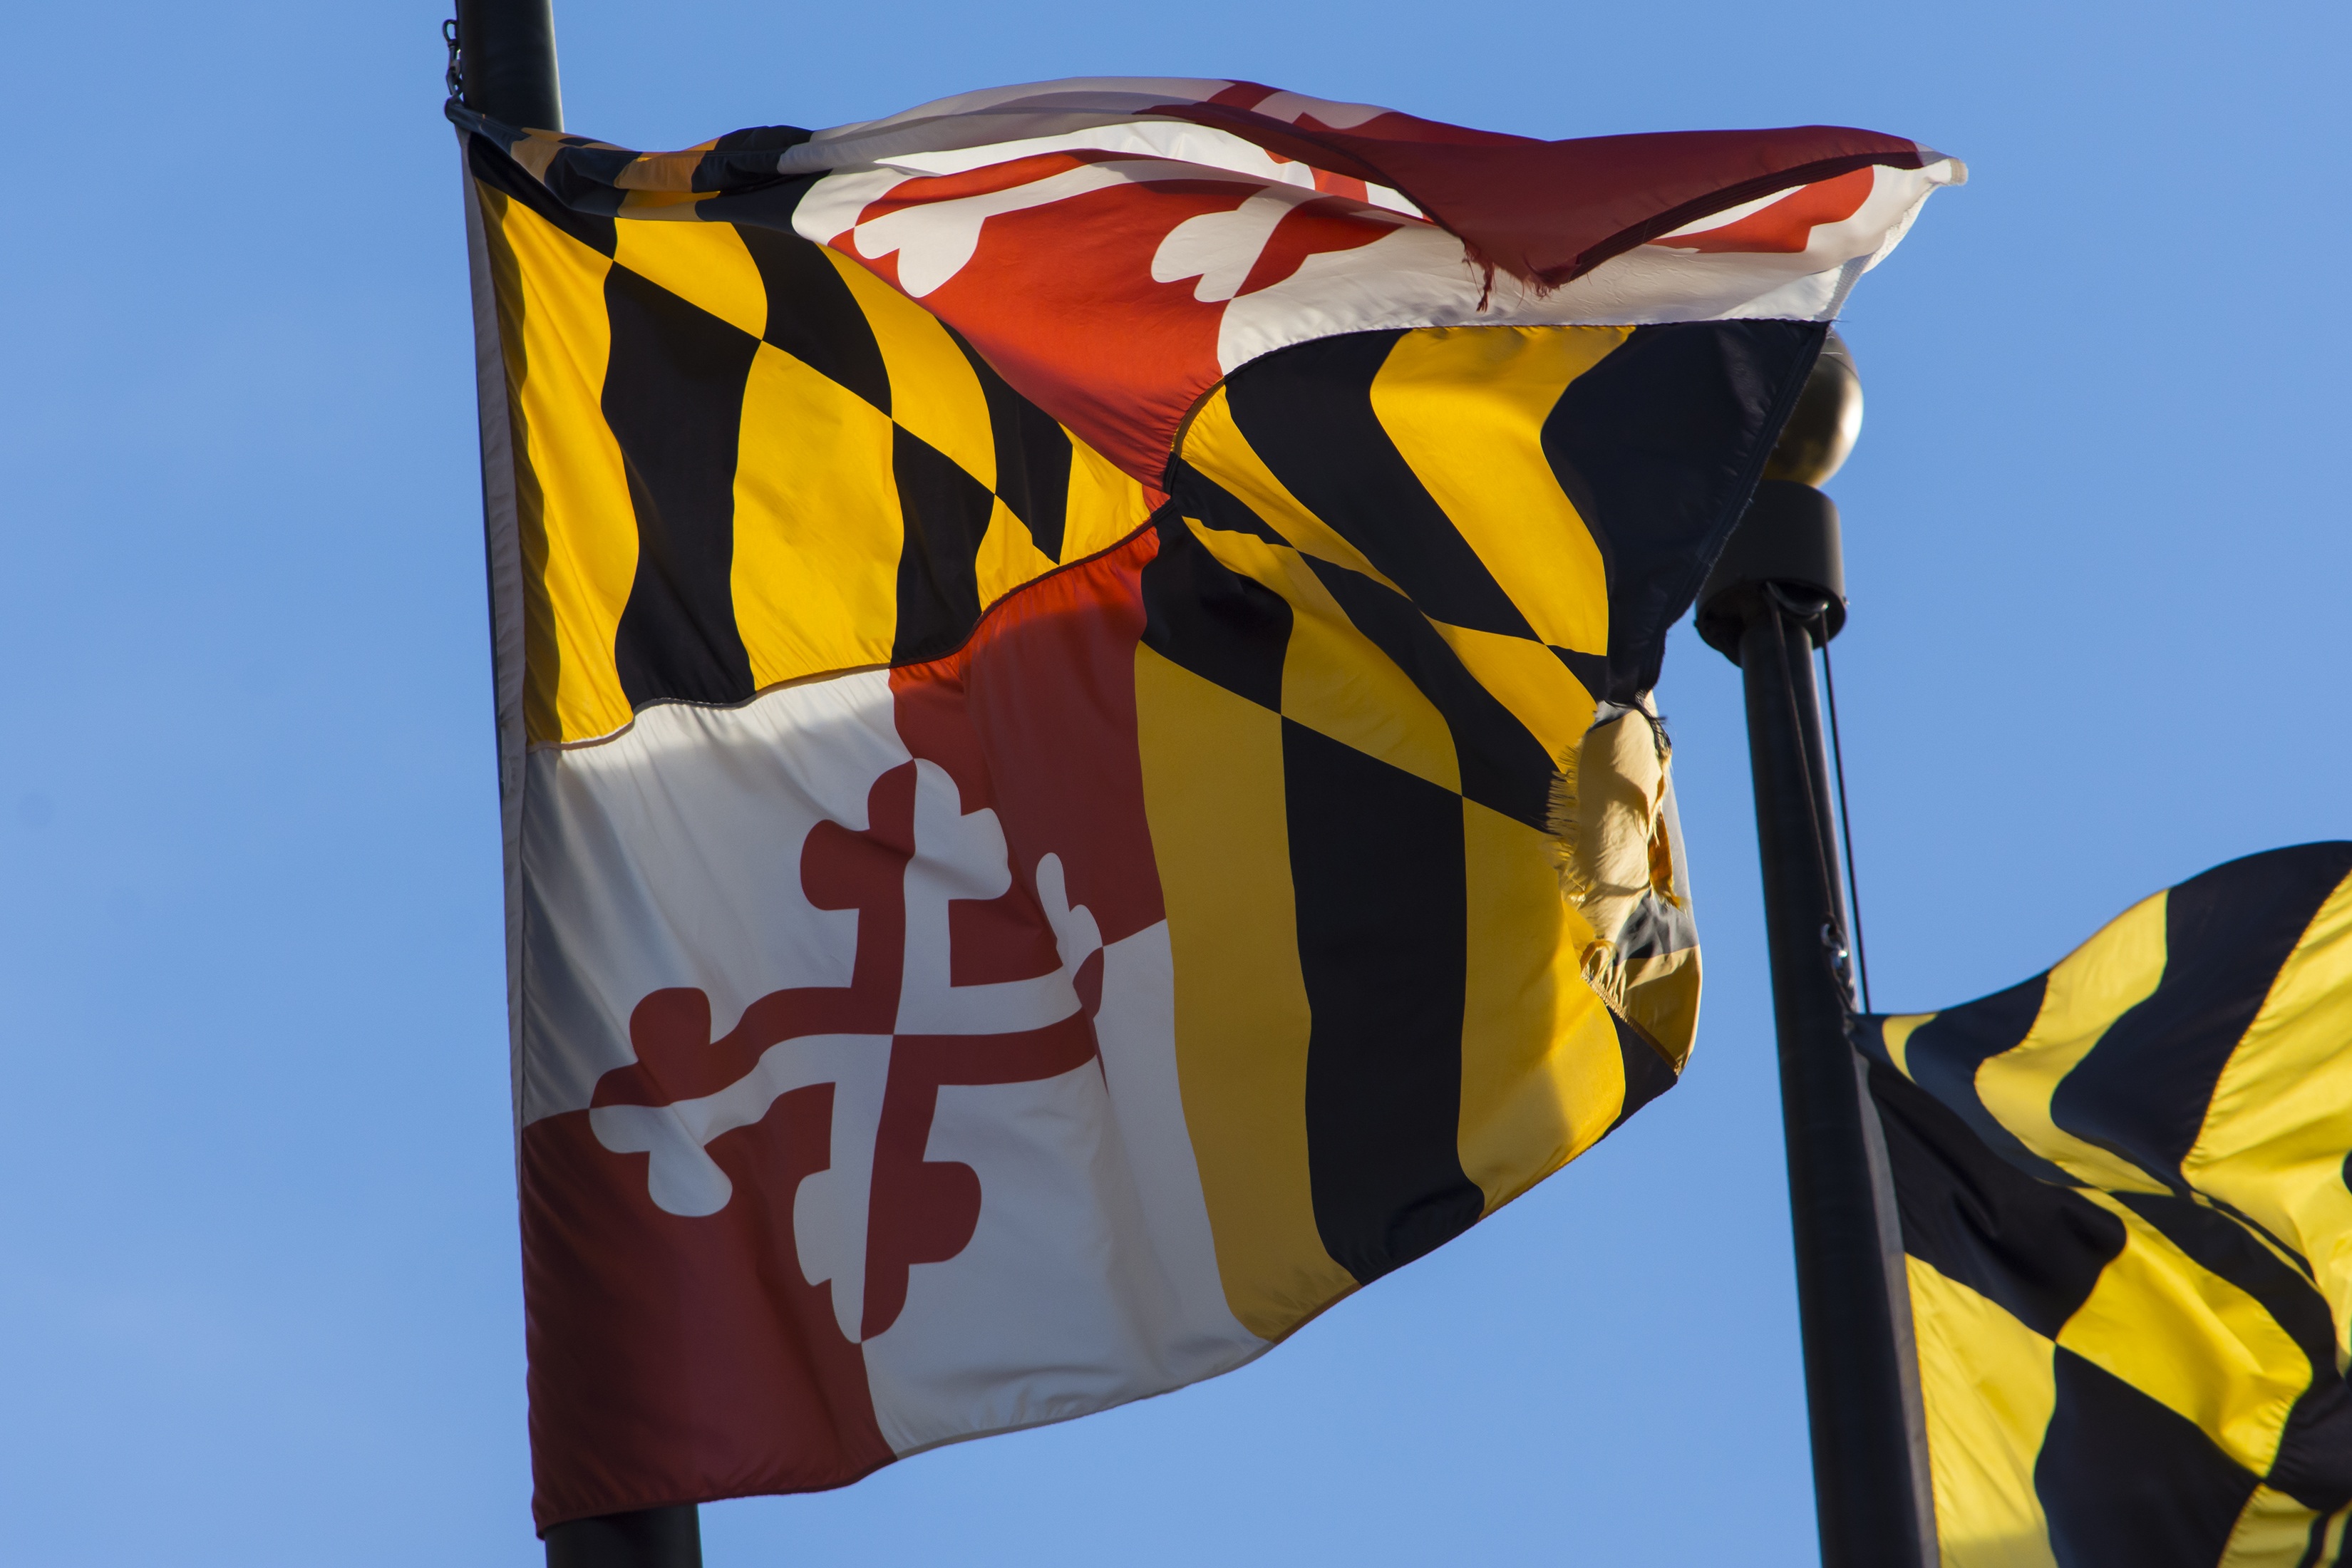
urban, pole, color, flag, yellow, maryland